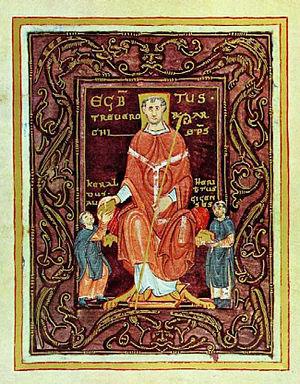
L'expression art ottonien désigne les réalisations artistiques de Germanie et du Saint-Empire sous les Ottoniens, entre 950 et 1050 environ. Par extension, on peut également parler d'art ottonien pour d'autres réalisations de la même période dans les royaumes voisins. L'art ottonien est en effet un style autant qu'un phénomène historique et politique, et participe de la « renaissance ottonienne ». Le style ottonien, qui se manifeste notamment pleinement dans les arts mineurs, évolue au-delà de la période, sous les Franconiens, et participe notamment à l'essor de l'art roman.
La renaissance ottonienne, également qualifiée de « renaissance du Xᵉ siècle », est une période médiévale de renouveau culturel de l'Occident chrétien, qui s'étend du début du Xᵉ siècle aux environs de l'an 1030.